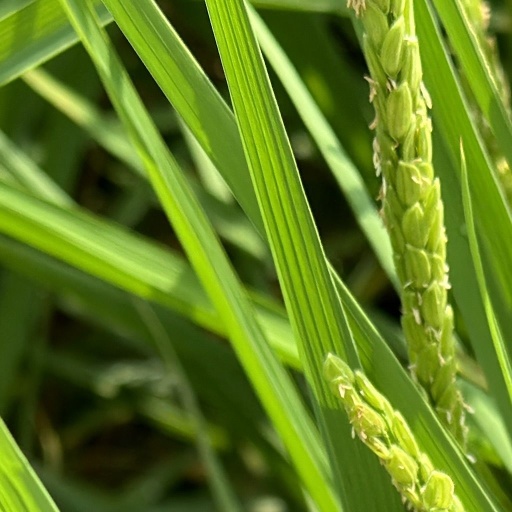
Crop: rice